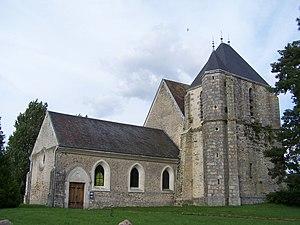
Église de Civry-la-Forêt (Yvelines, France)
Civry-la-Forêt est une commune française située dans le département des Yvelines en région Île-de-France.
Cet article recense les monuments historiques du nord des Yvelines, en France.